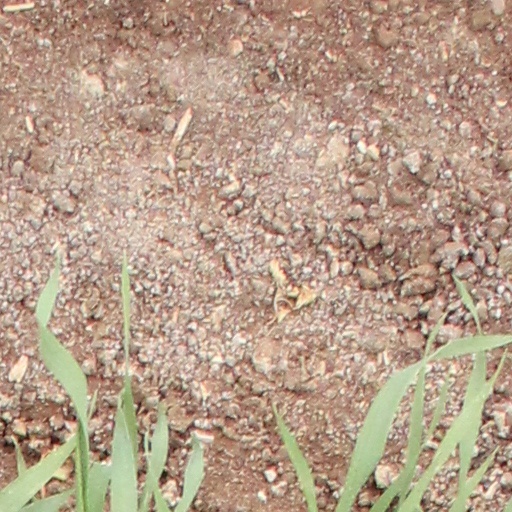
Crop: wheat